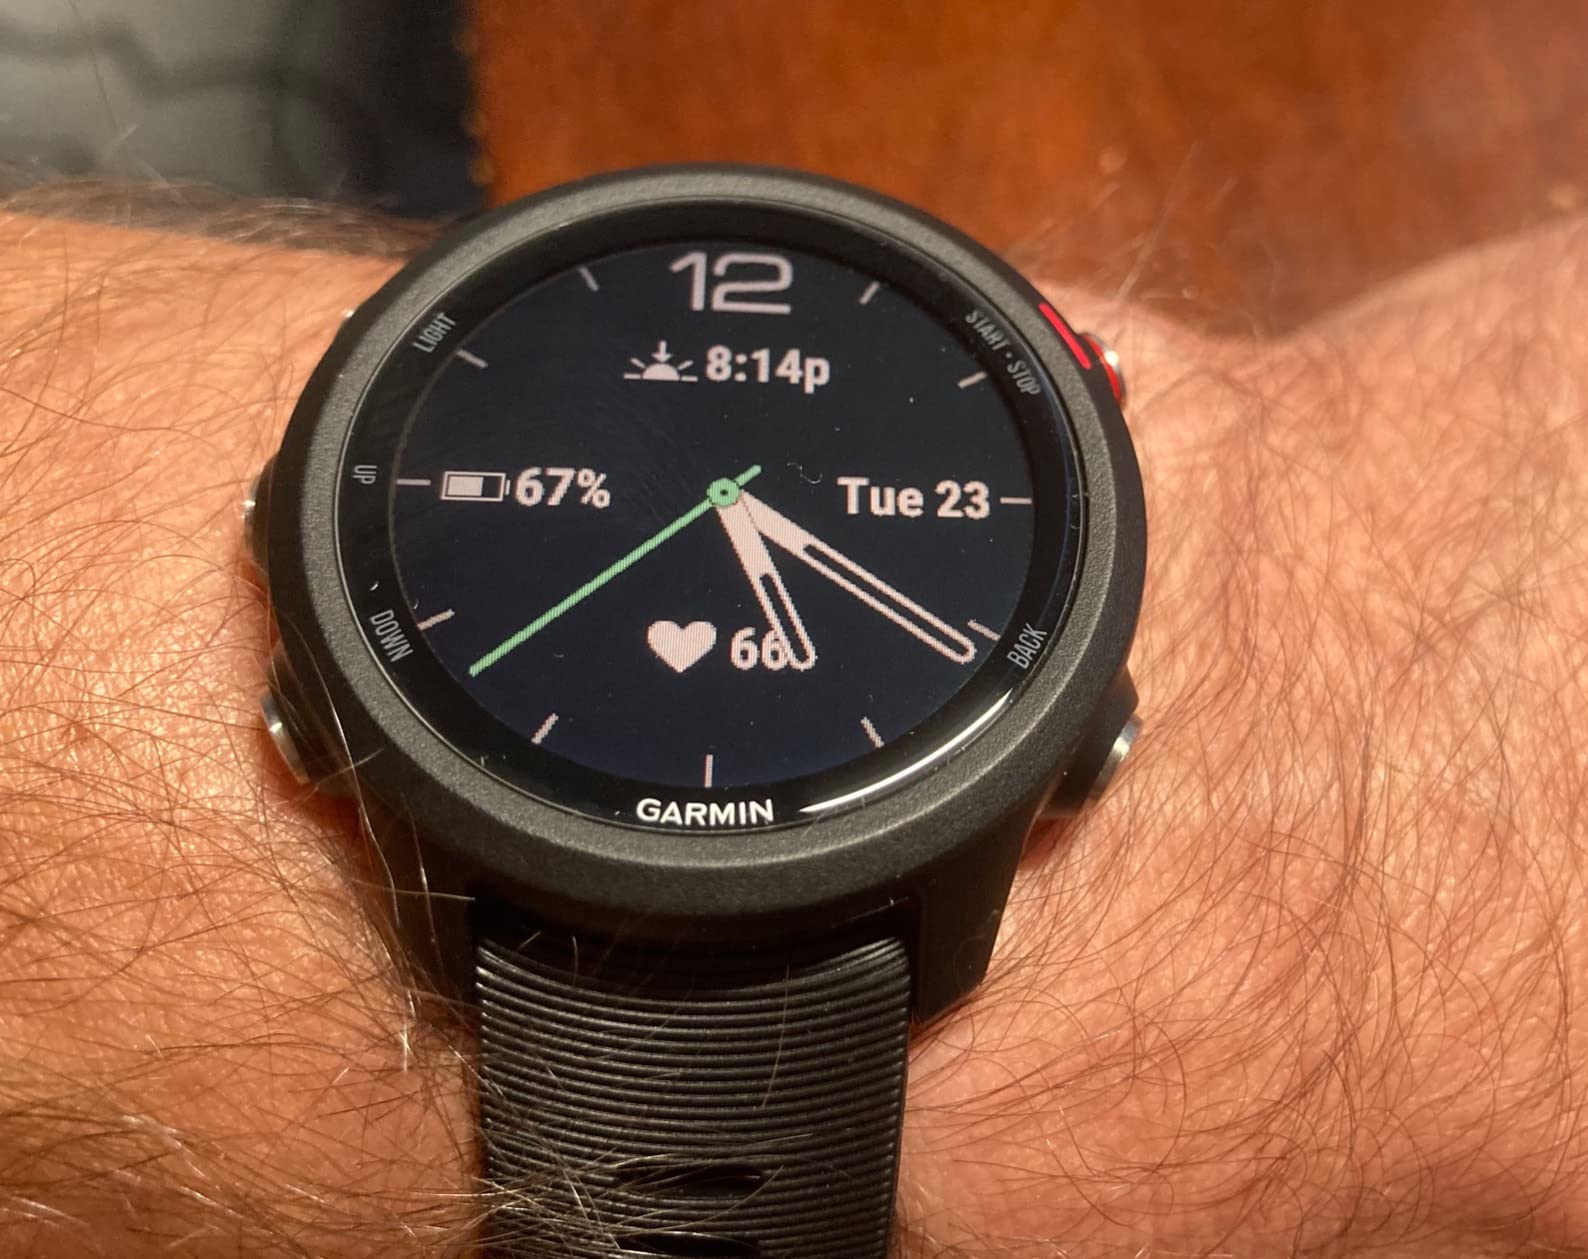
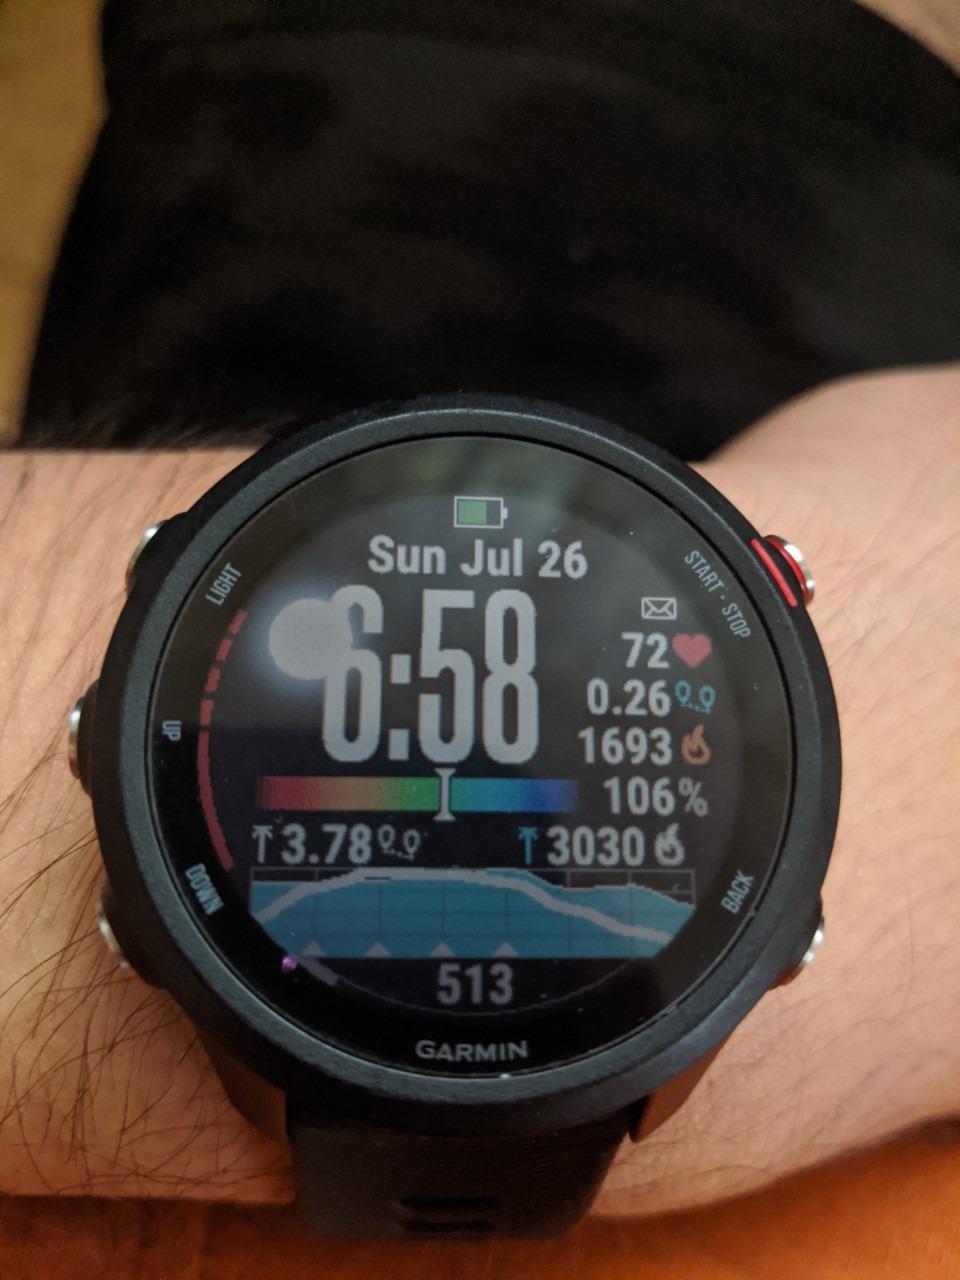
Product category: smartwatch
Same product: yes